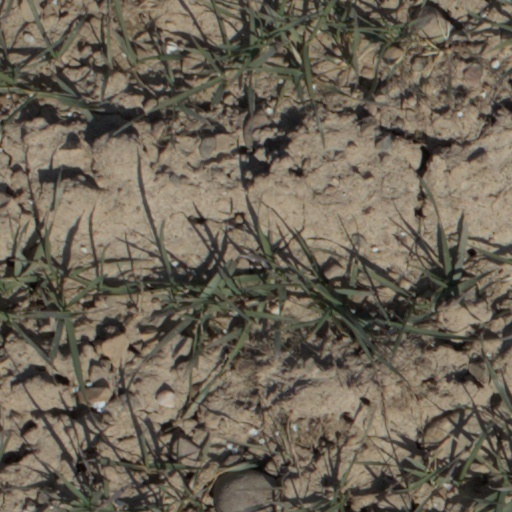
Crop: wheat